The Strongest (1929 film)

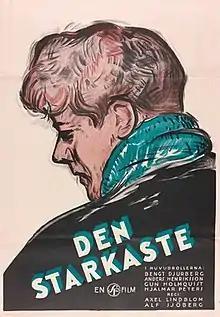
Film poster

The Strongest is a 1929 Swedish silent drama film directed by Axel Lindblom and Alf Sjöberg and starring Bengt Djurberg, Anders Henrikson and Gösta Gustafson. It was Sjöberg's debut film as a director. It was shot at the Råsunda Studios and on location in Norway. The film's sets were designed by the art director Vilhelm Bryde.